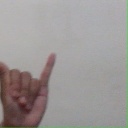
अक्षर: य